Agony (2018 video game)

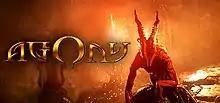

Agony is a 2018 dark fantasy survival horror video game developed by Polish developer Madmind Studio and published by PlayWay. Players begin their journey as a tormented soul within the depths of Hell without any memories about his past. The special ability to control people on their path, and possess weak-minded demons, gives players the necessary measures to survive in the extreme conditions they are in. The game received generally unfavorable reviews.